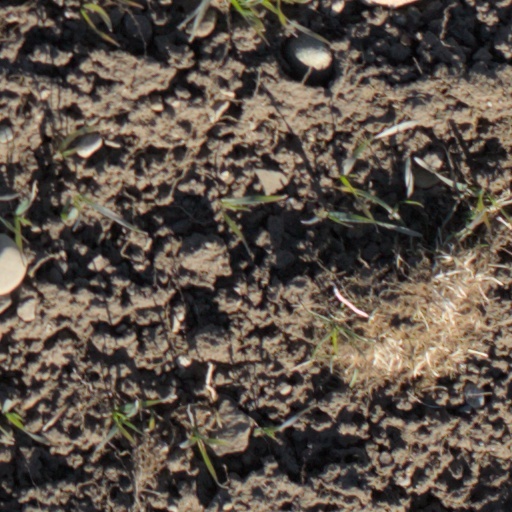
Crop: wheat